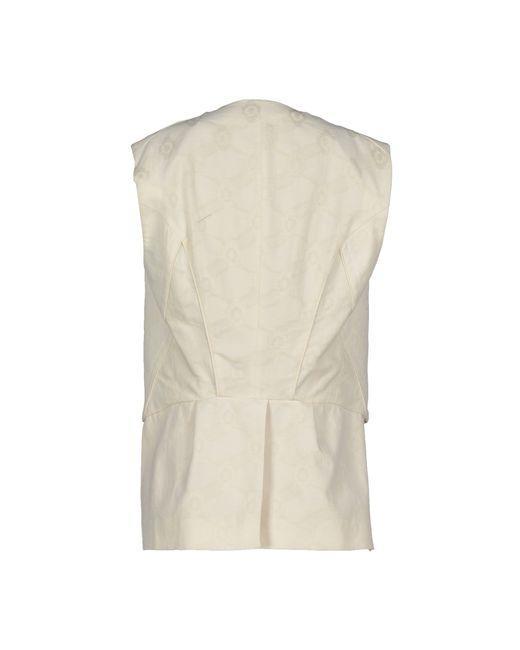
Stylisches ärmelloses Baumwoll-Top für Damen